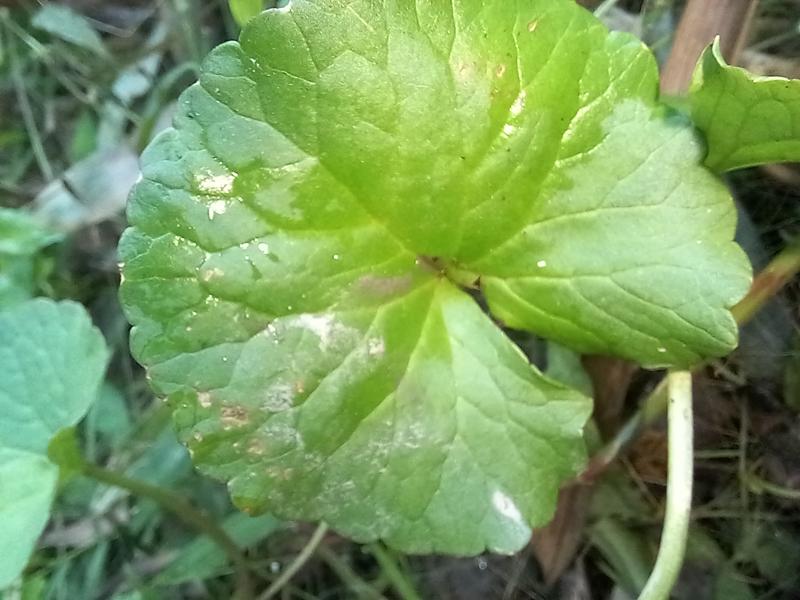
Weed species: Centella asiatica